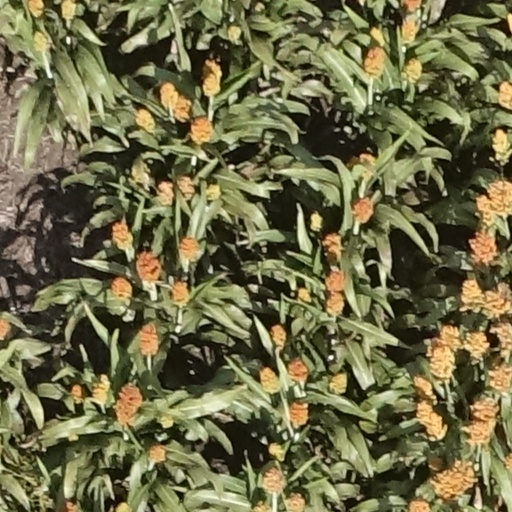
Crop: sorghum